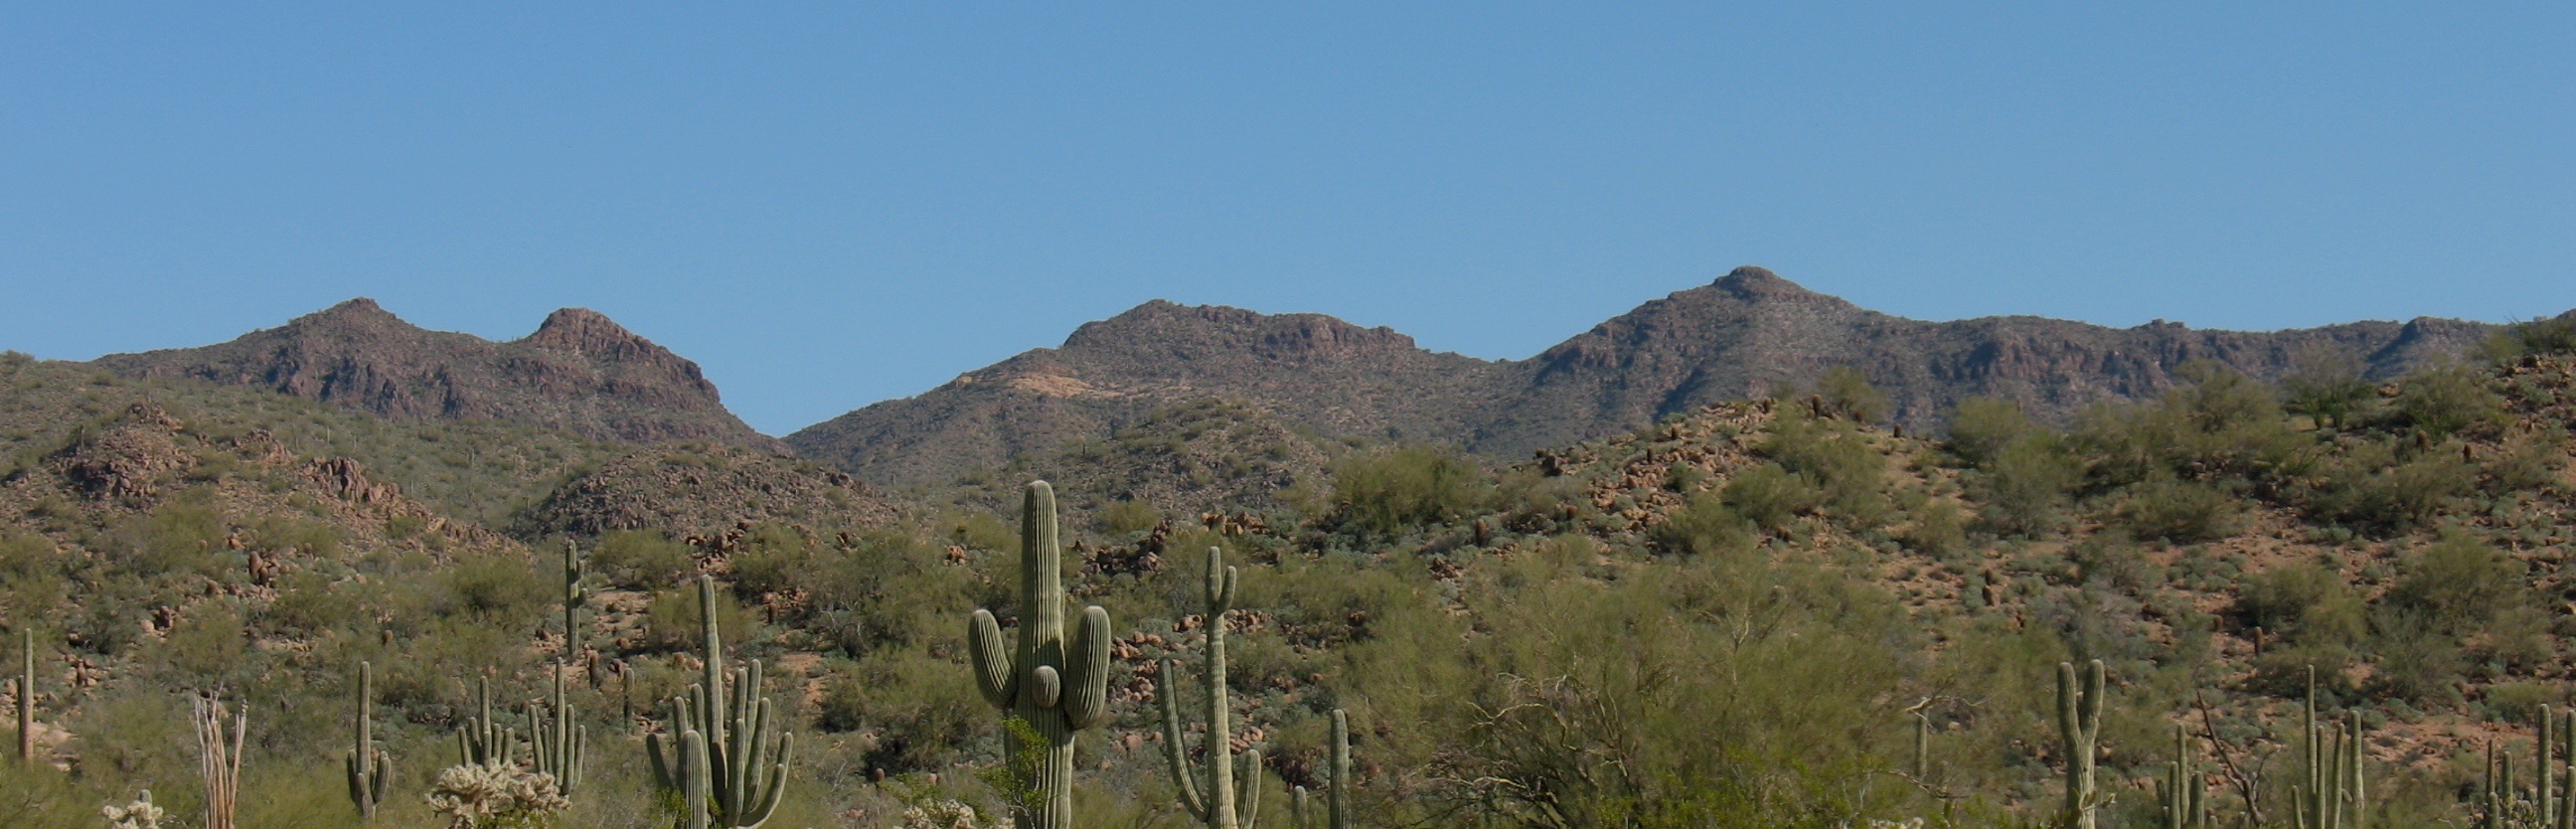
landscape, nature, outdoor, wilderness, cactus, desert, mountain range, summer, dry, natural, canyon, vegetation, badlands, hot, escarpment, western, saguaro, phoenix, ecosystem, southwest, landform, biome, geographical feature